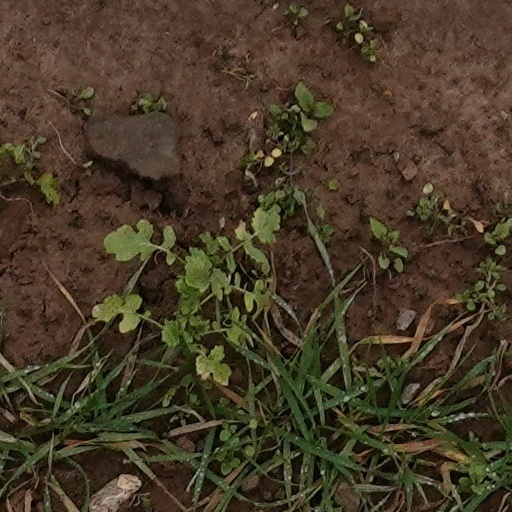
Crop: wheat